Holy Trinity Church, Canning Town

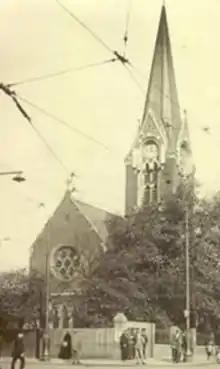
Holy Trinity Church, Canning Town

Holy Trinity Church was a Church of England parish church in Canning Town, east London. Its origins were in the Plaistow and Victoria Docks Mission, set up to serve the growing area of Hallsville by the vicar of St Mary's Church, Plaistow and Antonio Brady. It initially worshipped in the National School on Barking Road until the permanent church opened in 1867, with a parish formed for it the following year by parts of St Mary's and All Saints. Its advowson was initially vested in the bishop, but transferred to the Lord Chancellor in 1886 to allow the benefice of Holy Trinity to be supplemented from revenues from All Hallows Church, London Wall.